Berlin

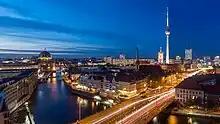
Berlin is a UNESCO "City of Design" and recognized for its creative industries and startup ecosystem.

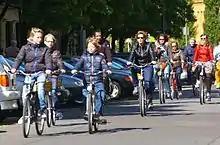
Cyclists in Prenzlauer Berg, Berlin

The Museum Island in the River Spree houses five museums built from 1830 to 1930 and is a UNESCO World Heritage site. Restoration and construction of a main entrance to all museums (James Simon Gallery), as well as reconstruction of the Berlin Palace (Stadtschloss) were completed. Also on the island and next to the Lustgarten and palace is Berlin Cathedral, emperor William II's ambitious attempt to create a Protestant counterpart to St. Peter's Basilica in Rome. A large crypt houses the remains of some of the earlier Prussian royal family. St. Hedwig's Cathedral is Berlin's Roman Catholic cathedral.